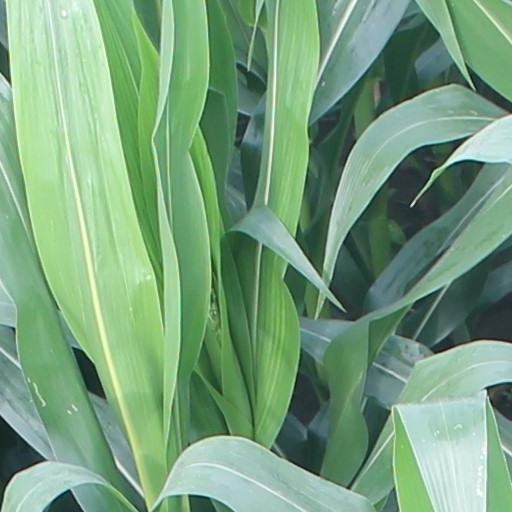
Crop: maize; corn